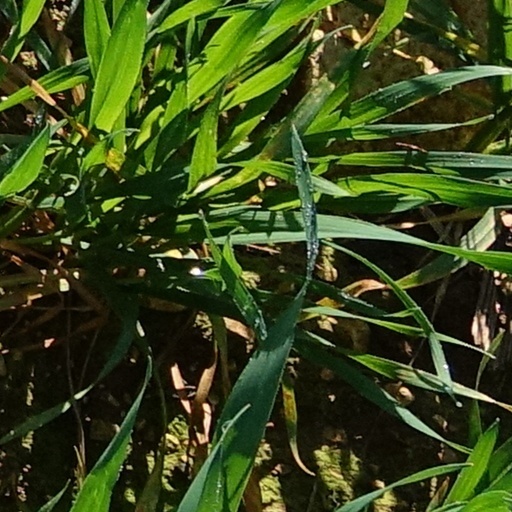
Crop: wheat